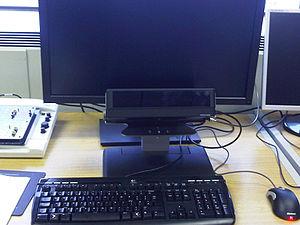
Dispositif fixe d'Eye tracking